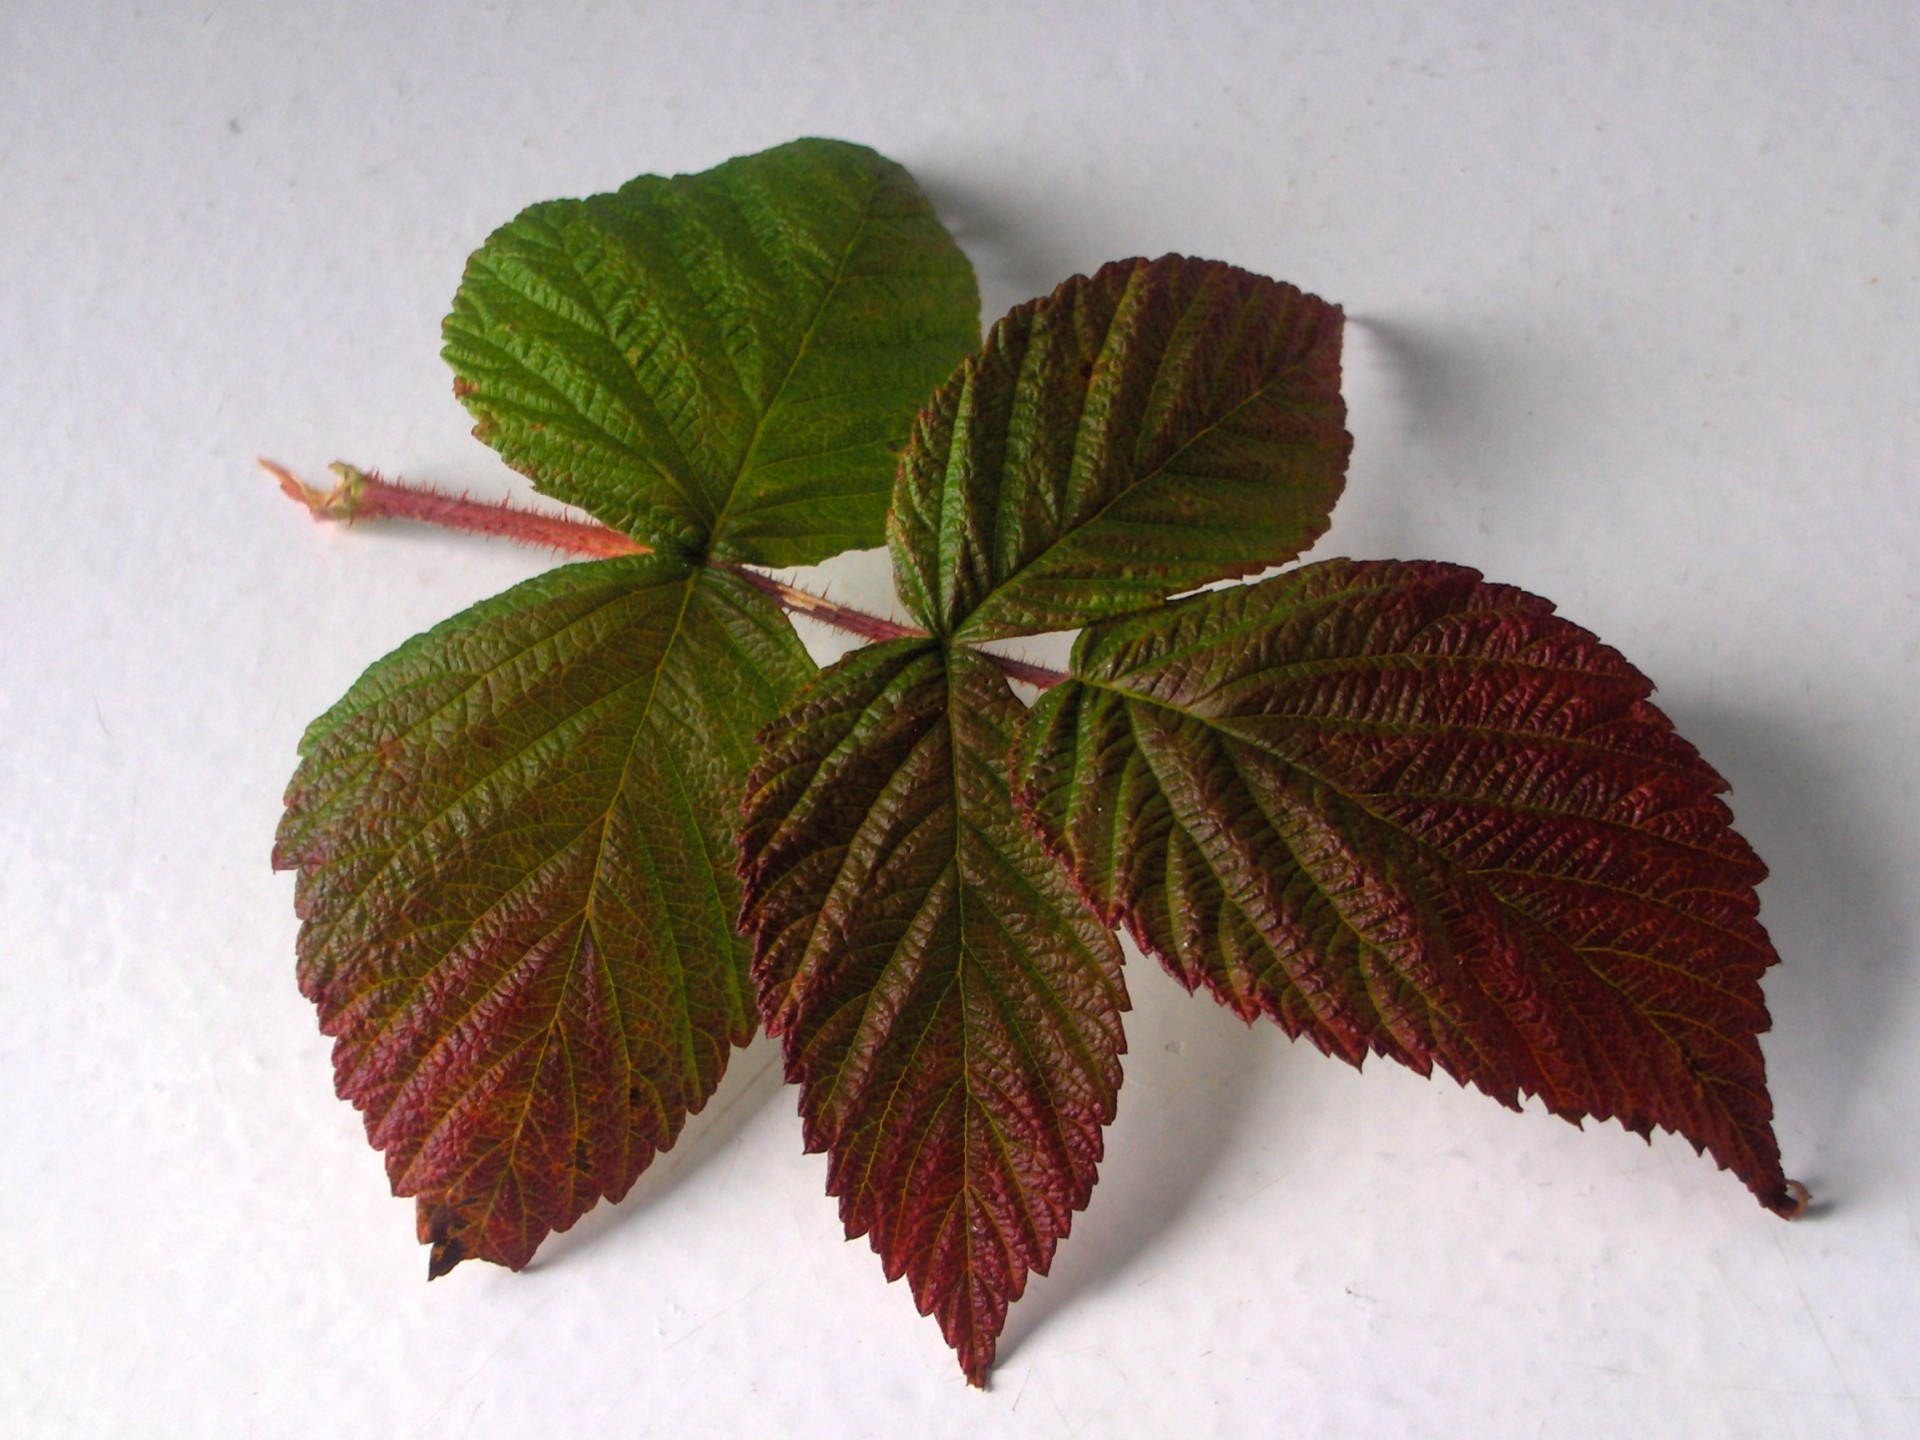
Labels: Raspberry leaf, Raspberry leaf, Raspberry leaf, Raspberry leaf, Raspberry leaf